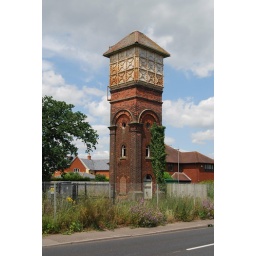
Old water tower in Mile End, Colchester